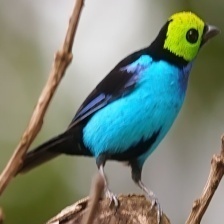
Species: PARADISE TANAGER
Scientific name: TANGARA CHILENSIS